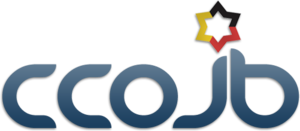
Logo du CCOJB
Le Comité de coordination des organisations juives de Belgique se présente comme l’instance faîtière du judaïsme belge sur le plan politique. Il fédère, au sein d'une seule organisation représentative, différentes tendances politiques, sociales ou religieuses présentes dans la communauté juive de Belgique. Il est présidé depuis septembre 2016 par Yohan Benizri.